Ture, Drumlane

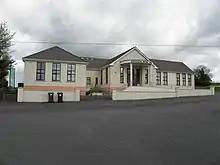
Greaghrahan National School - geograph.org.uk - 1854943

In the 1901 census of Ireland, there was one family listed in the townland.